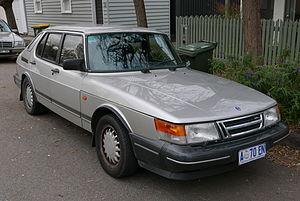
Stevens Thompson Tjaarda van Starkenberg dit Tom Tjaarda, né le 23 juillet 1934 à Détroit et mort le 1ᵉʳ juin 2017 à Turin, est un designer automobile américain d’origine néerlandaise.